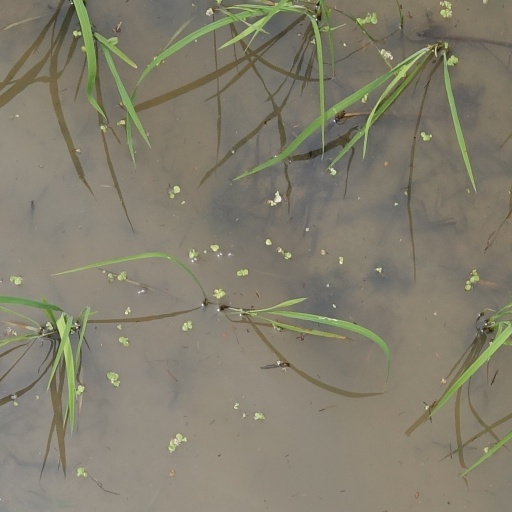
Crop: rice